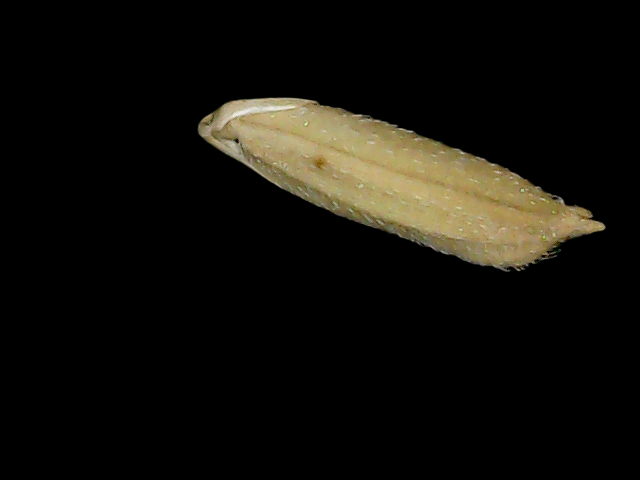
Rice variety: Bd49